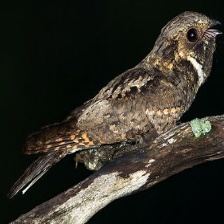
Species: EASTERN WIP POOR WILL
Scientific name: ANTROSTOMUS VOCIFERUS